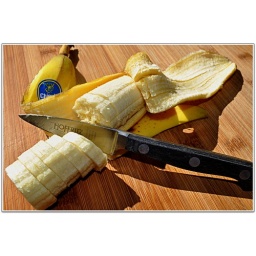
If you have bananas in the house then you do!Happy Thursday! Wishing you a sun-shiney great day :)